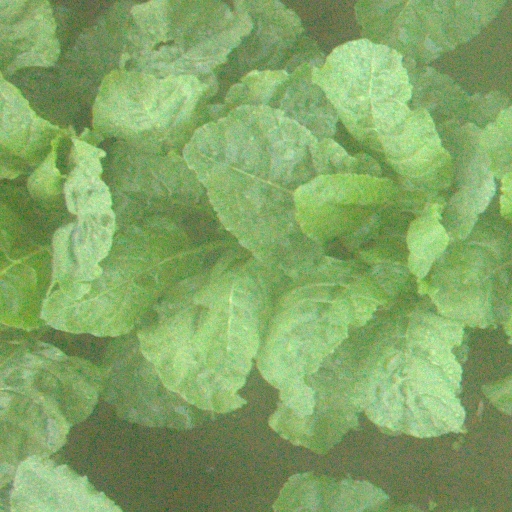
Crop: sugar beet